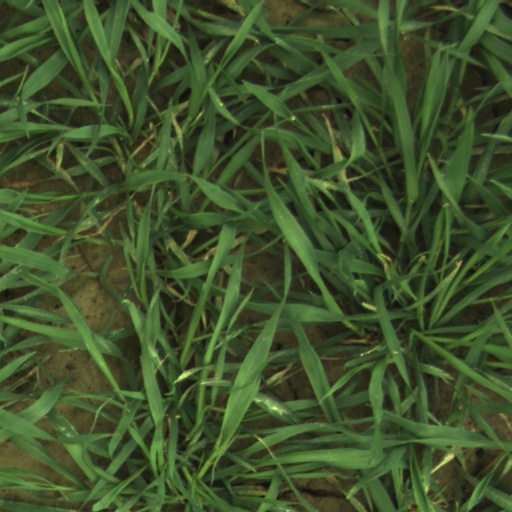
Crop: wheat